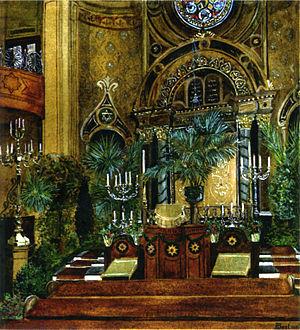
Abraham Rosengarten, né le 5 janvier 1810 à Cassel et décédé le 15 août 1893 à Wiesbaden est un architecte allemand dont l'œuvre influença la conception des synagogues en Allemagne et en Autriche-Hongrie dans la seconde moitié du XIXᵉ siècle.